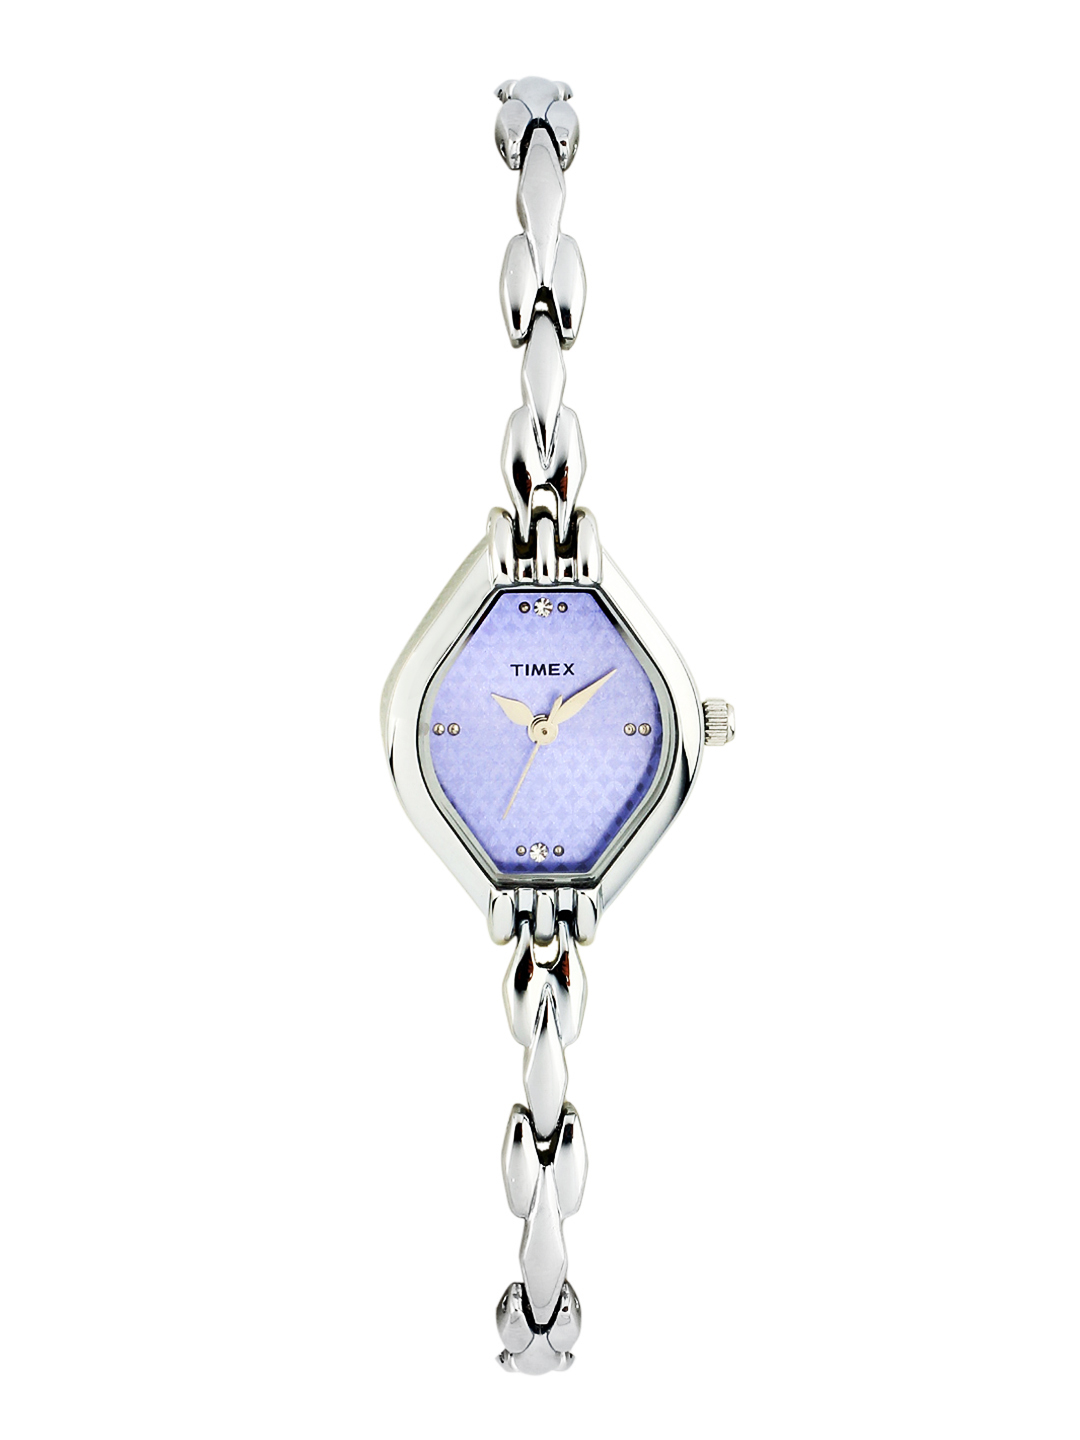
Timex Women Lavender Dial Watch
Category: Accessories / Watches / Watches
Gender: Women
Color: Lavender
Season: Winter 2016
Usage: Casual